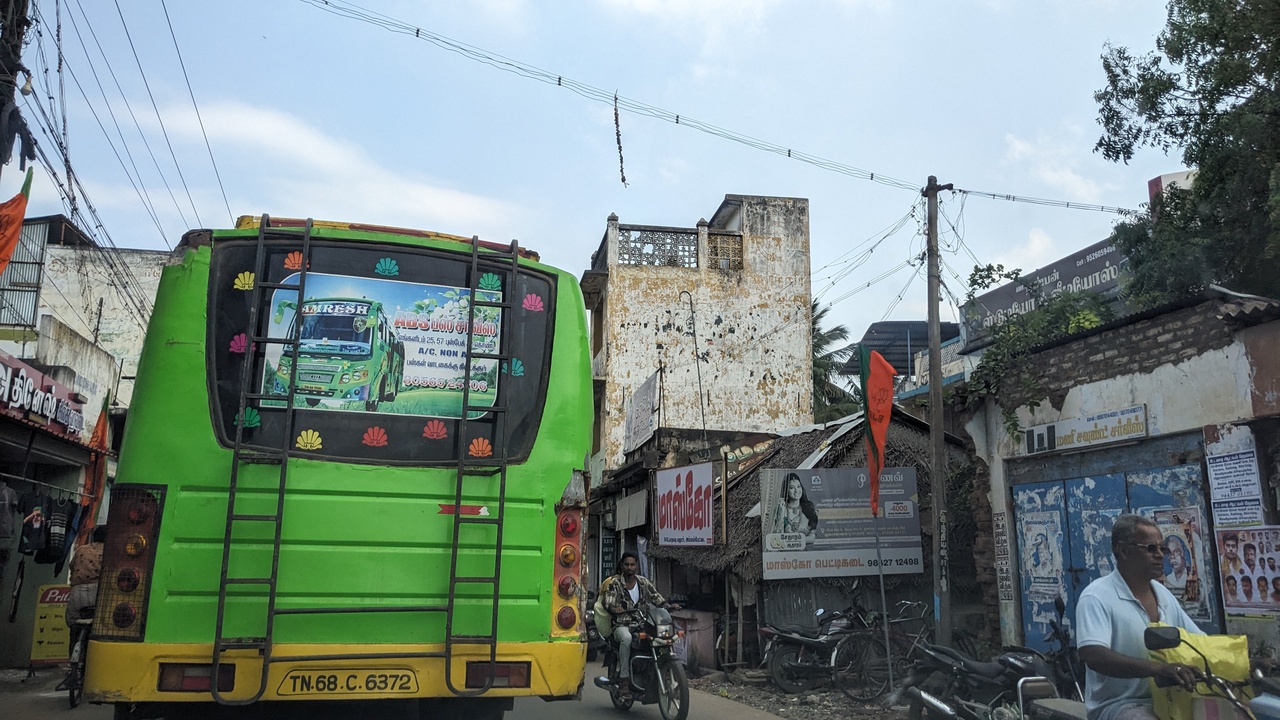
Photos taken from a trip to South eastern Tamilnadu